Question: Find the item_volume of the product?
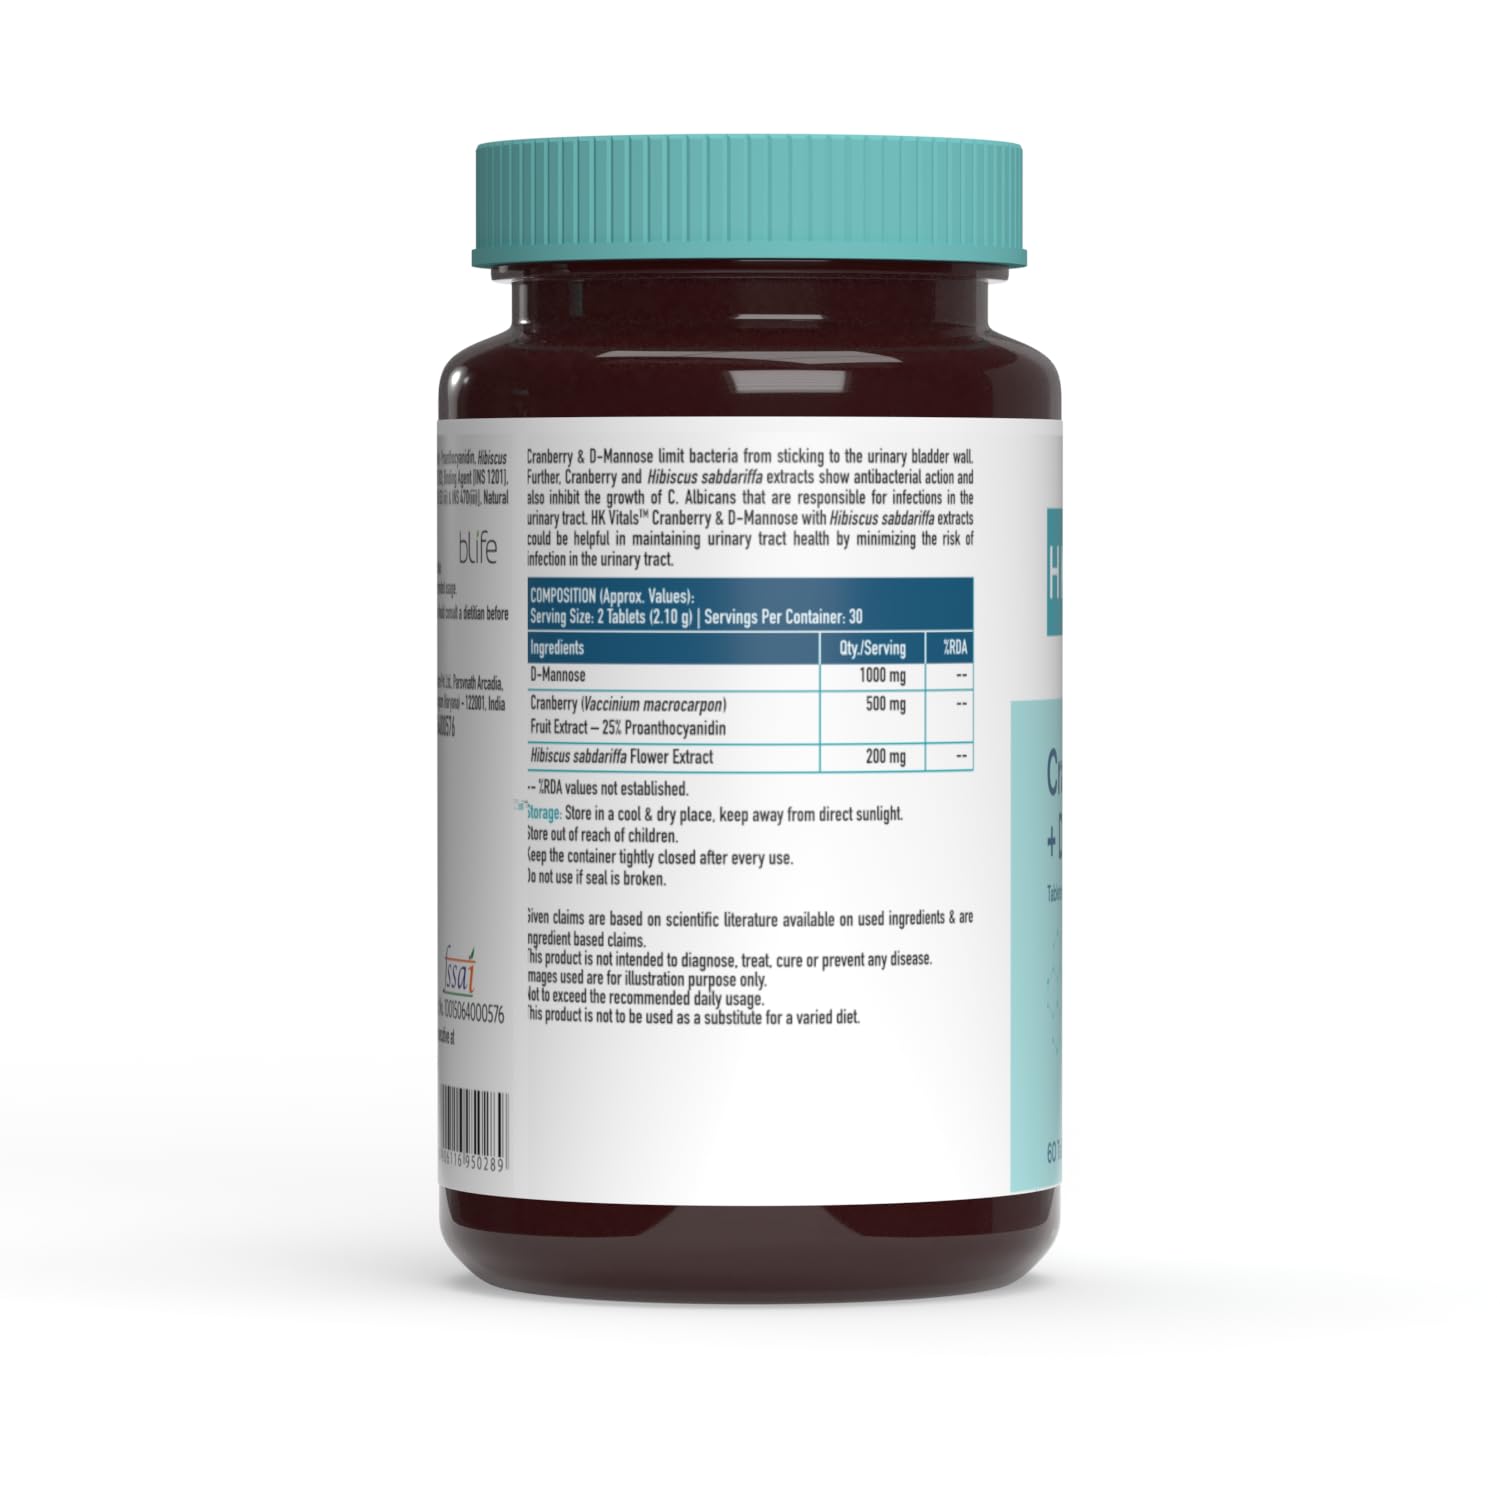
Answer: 30.0 quart